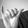
ASL letter: Y